FirstGroup

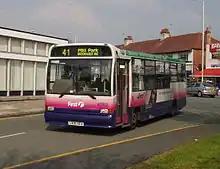
Marshall bodied Dennis Dart in Bromborough in March 2007 in the original "Barbie 2" livery

As of July 2025, FirstGroup runs two franchised and two non-franchised passenger rail services in the UK. Current franchised passenger rail operations include Avanti West Coast (70% ownership alongside Trenitalia's 30%) and Great Western Railway, however these will both be re-nationalised by October 2027 to form part of Great British Railways.